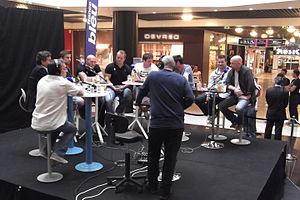
Enregistrement public de l'émission radio ""club Sers"" (France Bleu Hérault) animé par Philippe Sers, avec le président du MHR, Mohed Altrad et les rugbymen du MHR."
France Bleu Hérault est l'une des stations de radio généralistes du réseau France Bleu de Radio France. Elle dessert le département de l'Hérault et peut également être reçue dans une partie des départements du Gard, de l'Aveyron, du Tarn et de l'Aude.